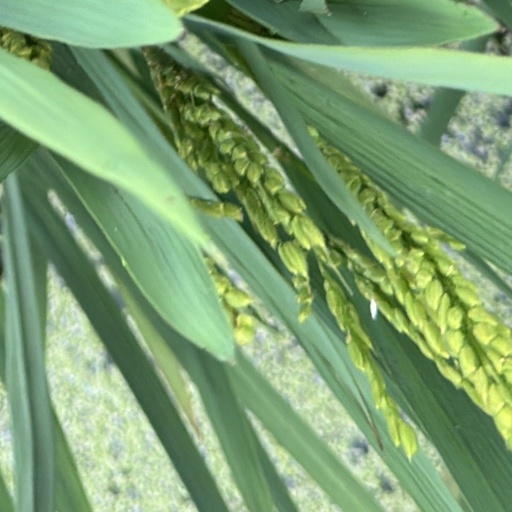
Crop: rice